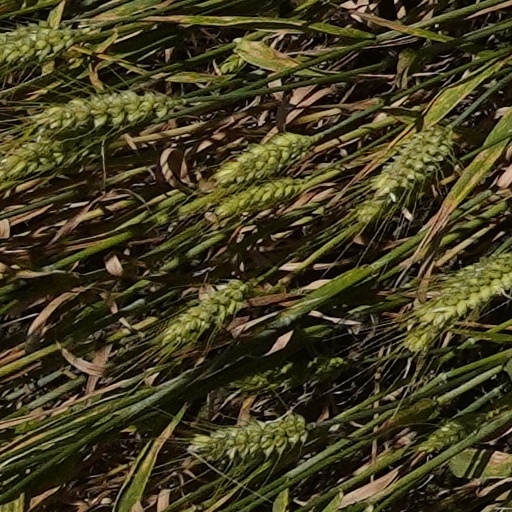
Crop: wheat